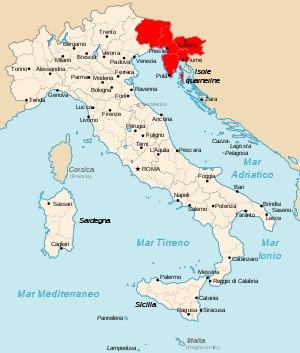
L’action du 1ᵉʳ novembre 1944, également connue sous le nom d’embuscade au large de l'île de Pag, était un engagement naval dans la baie de Kvarner en mer Adriatique, entre les îles de Pag et Lussino le 1ᵉʳ novembre 1944. Il a opposé une flottille de deux destroyers de la Royal Navy et une force de Kriegsmarine composée de deux corvettes et d'un destroyer. La flottille allemande avait été déployée pour escorter un convoi naviguant de Šibenik à Fiume.